Combretum fruticosum

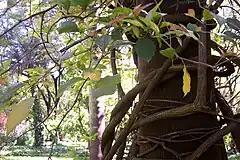
View of the plant

The orange flame vine is a liana that reaches up to in height without a support and up to with a support. The branches are cylindrical and striated.